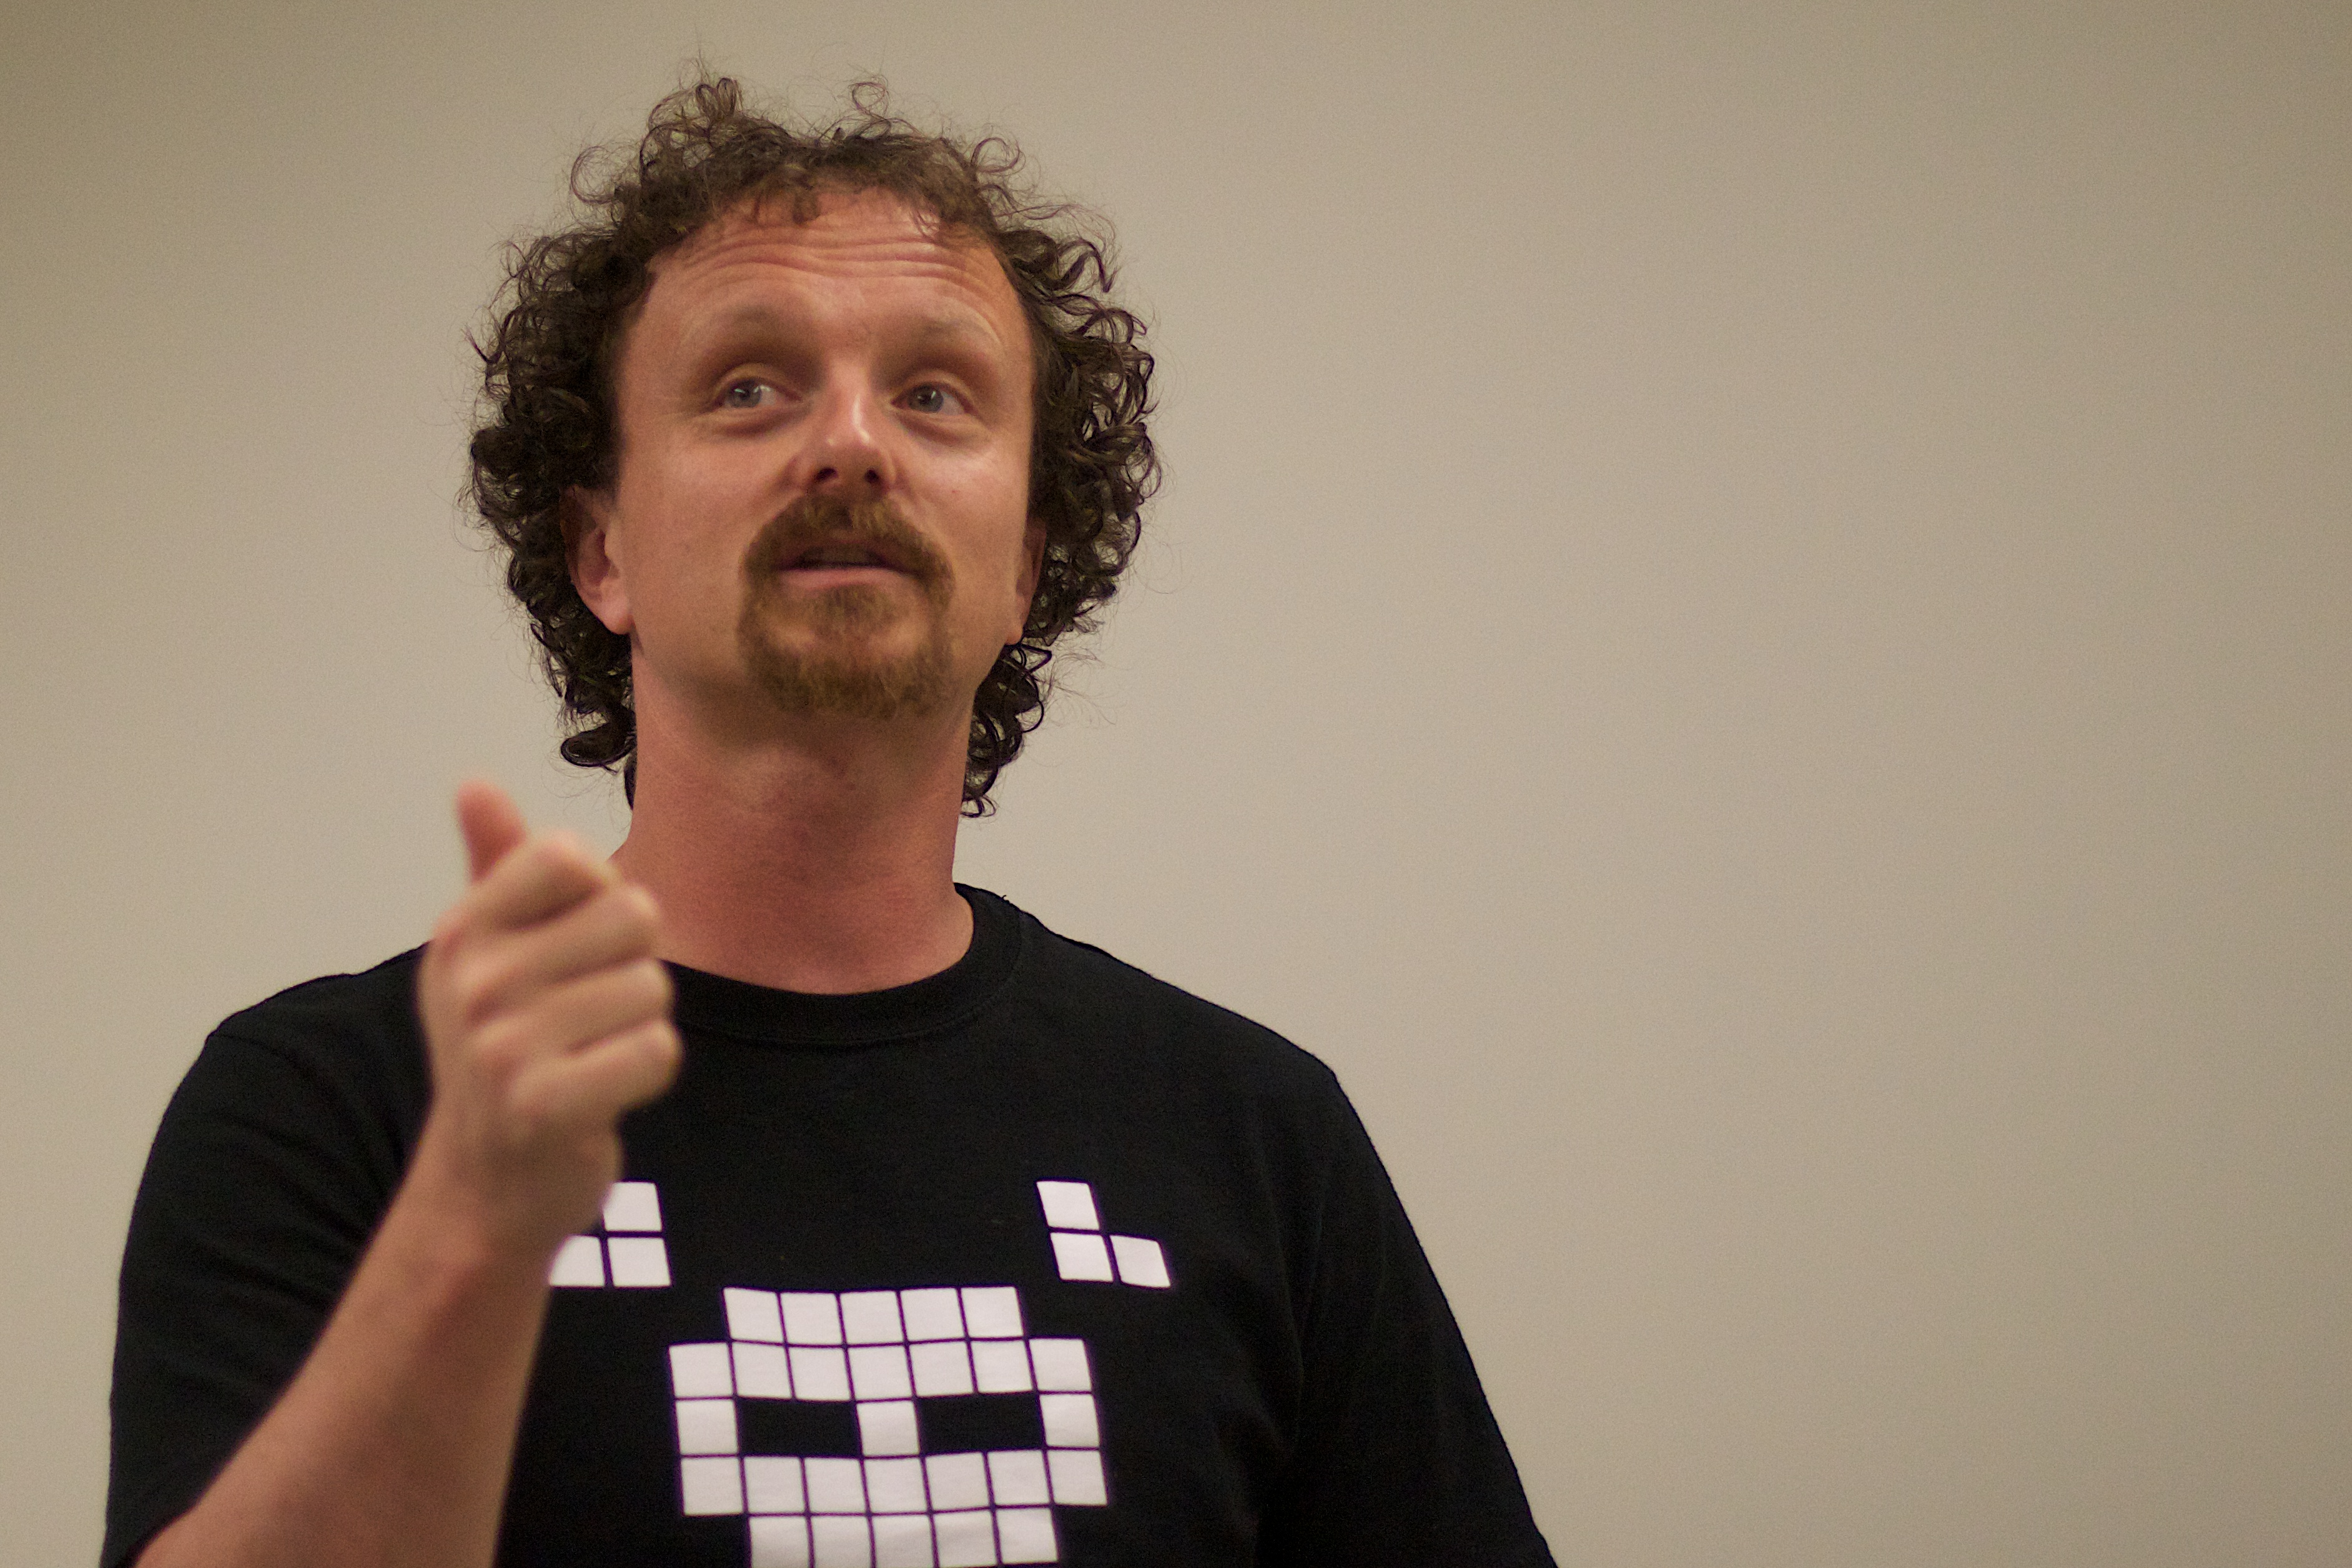
person, hair, portrait, black, hairstyle, beard, singing, nv11, facial hair